Josephine Bakhita

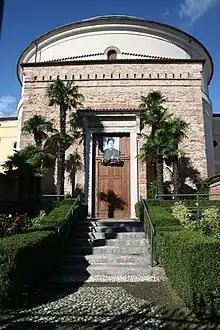
Church of the Holy Family, Schio

On 7 December 1893, Josephine Bakhita entered the novitiate of the Canossians and on 8 December 1896, she took her vows, welcomed by Cardinal Sarto. In 1902 she was assigned to the Canossian convent at Schio, in the northern Italian province of Vicenza, where she spent the rest of her life. Her only extended time away was between 1935 and 1939, when she stayed at the Missionary Novitiate in Vimercate (near Milan); mostly visiting other Canossian communities in Italy, talking about her experiences and helping to prepare young sisters for work in Africa. A strong missionary drive animated her throughout her entire life – "her mind was always on God, and her heart in Africa".